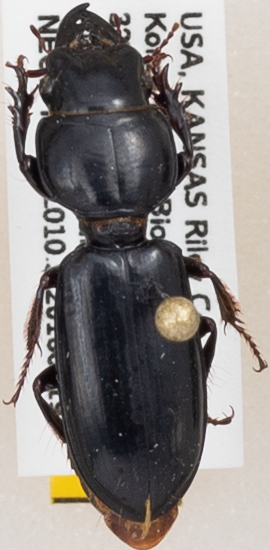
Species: Scarites subterraneus
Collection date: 2018-07-19
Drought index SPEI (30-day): -0.46
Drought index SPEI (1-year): -1.45
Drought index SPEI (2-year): -1.01